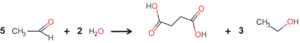
La réaction de l'éthanal avec l'eau produit de l'acide succinique et de l'éthanol
L'acide succinique est un diacide carboxylique aliphatique, dénommé également acide butane-1,4-dioïque et de formule semi-développée HOOC–CH₂–CH₂–COOH.